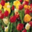
Label: tulip